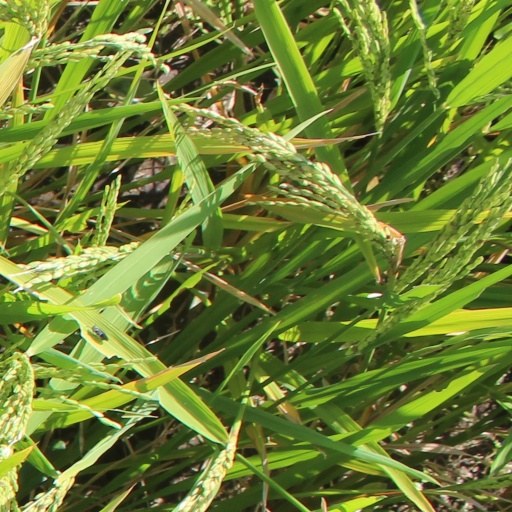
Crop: rice